Alexandria Nicole Cellars

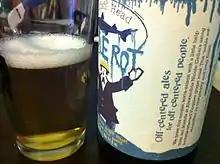
Noble Rot made in collaboration between Alexandria Nicole Cellars and Dogfish Head Brewery.

In 2010, Jarrod Boyle of Alexandria Nicole collaborated with Sam Calagione of Dogfish Head Brewery in Delaware to produce a "hybrid" beer-wine beverage labeled "Noble rot". A saison-style beer, the brewery uses botrytis-infected Viognier and Pinot gris grapes from the Destiny Ridge Vineyard with its barley, pils and wheat malt. The result is a beer with 49.5% of the fermentable sugars coming from grapes that finishes with a 9% alcohol level. Alexandria Nicole presses the grapes, leaving the skins with the must, and Dogfish co-ferments the Viognier and grains while adding the Pinot gris later in the process. In 2012, the beer went nationwide in the United States in more than 27 states and received favorable critical reviews.